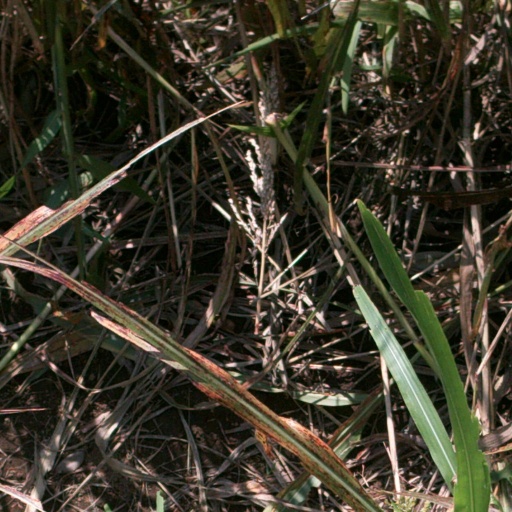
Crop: sorghum